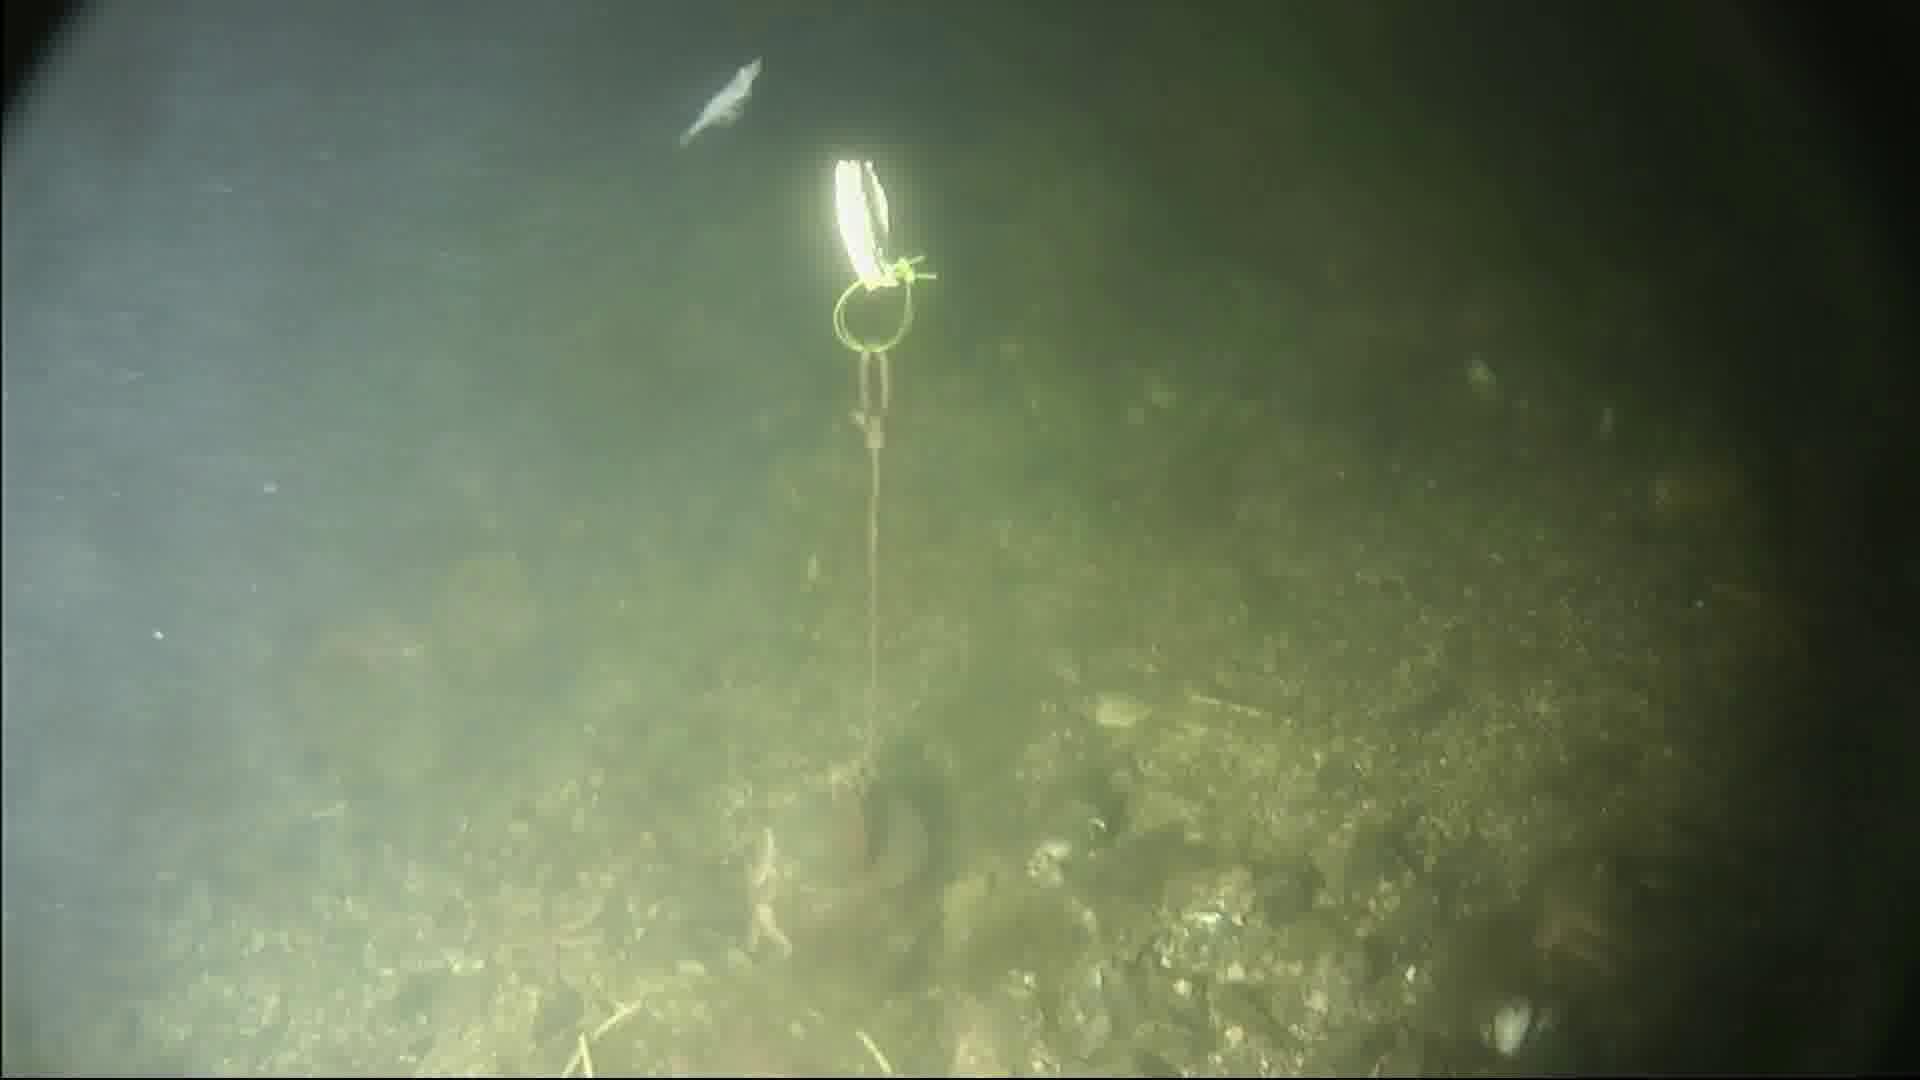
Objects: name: shrimp
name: starfish